Manx Regiment

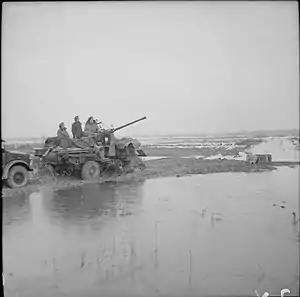
SP Bofors in Holland, December 1944.

7th Armoured Division spent the winter months holding the line along the River Maas, with some shelling, patrol actions and occasional diversionary attacks. Meanwhile, the "Luftwaffe" became more active in mid-December with fighter-bombers and reconnaissance aircraft in twos and threes, or larger bombing raids, such as one on Sittard on 16 December, when 15th LAA Rgt shot down two of the new Messerschmitt Me 262 jets. When the "Luftwaffe" launched its Operation "Bodenplatte" against Allied airfields on 1 January 1945, GHQ AA Troops for 21st Army Group reported that '40 mm LAA had the time of its life', and 15th LAA claimed a further seven jets.